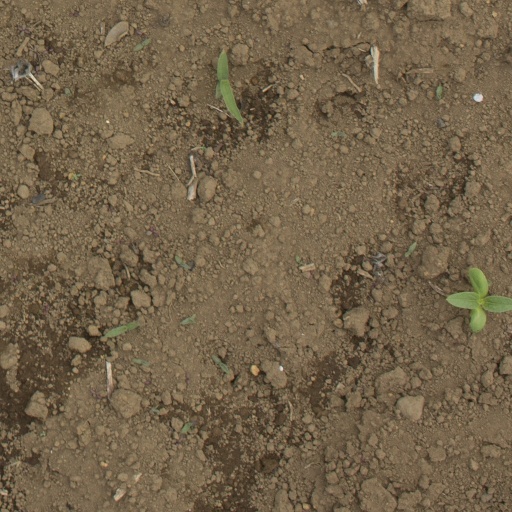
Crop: Jerusalem artichoke